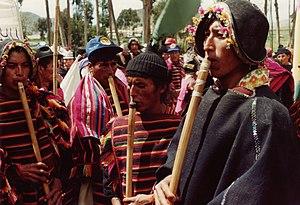
Le Pujllay et l'Ayarichi sont des musiques, chants et danses cérémonielles interprétées par la communauté des indiens Yampara de Bolivie, dans la région de Tarabuco, à 65 km de Sucre, la capitale constitutionnelle de l’État plurinational de Bolivie. Elles ont une dimension à la fois festive, religieuse et culturelle. Elles sont très précisément codifiées sur le plan esthétique et rituel, et requièrent de ce fait une profonde connaissance des traditions locales pour être interprétées, appréciées et comprises. Elles ont très certainement des racines précolombiennes, même si elles s'expriment dans un contexte de syncrétisme religieux.